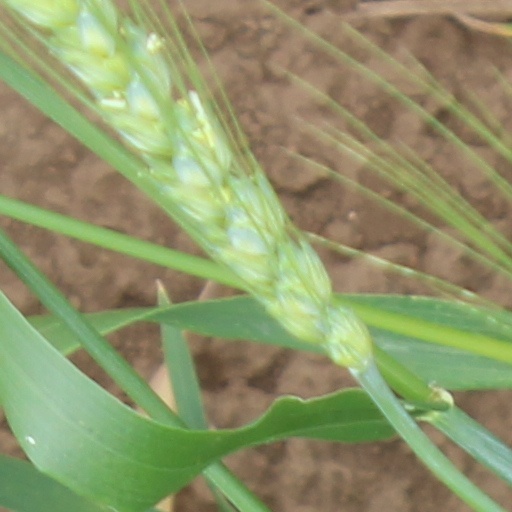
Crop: wheat